Oral storytelling

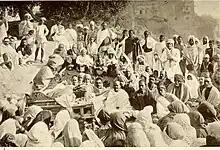
"Vyasa" (sitting on the high table), the common title for Indian oral storytellers, reciting epics among villagers, 1913

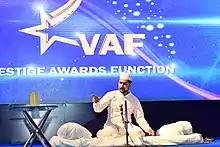
An Indian traditional oral storyteller Dastangoi artist reciting the "Dastan"

Oral storytelling is the human activity and tradition of intimate storytelling, dating back before ancient times, in which a speaker verbally relates a story to an audience in physically close proximity. Often, the participants are seated together in a circular fashion. The intimacy and connection are deepened by the flexibility of oral storytelling which allows the tale to be molded according to the needs of the audience and the location or environment of the telling. Listeners also experience the urgency of a creative process taking place in their presence and they experience the empowerment of being a part of that creative process. Storytelling creates a personal bond with the teller and the audience.